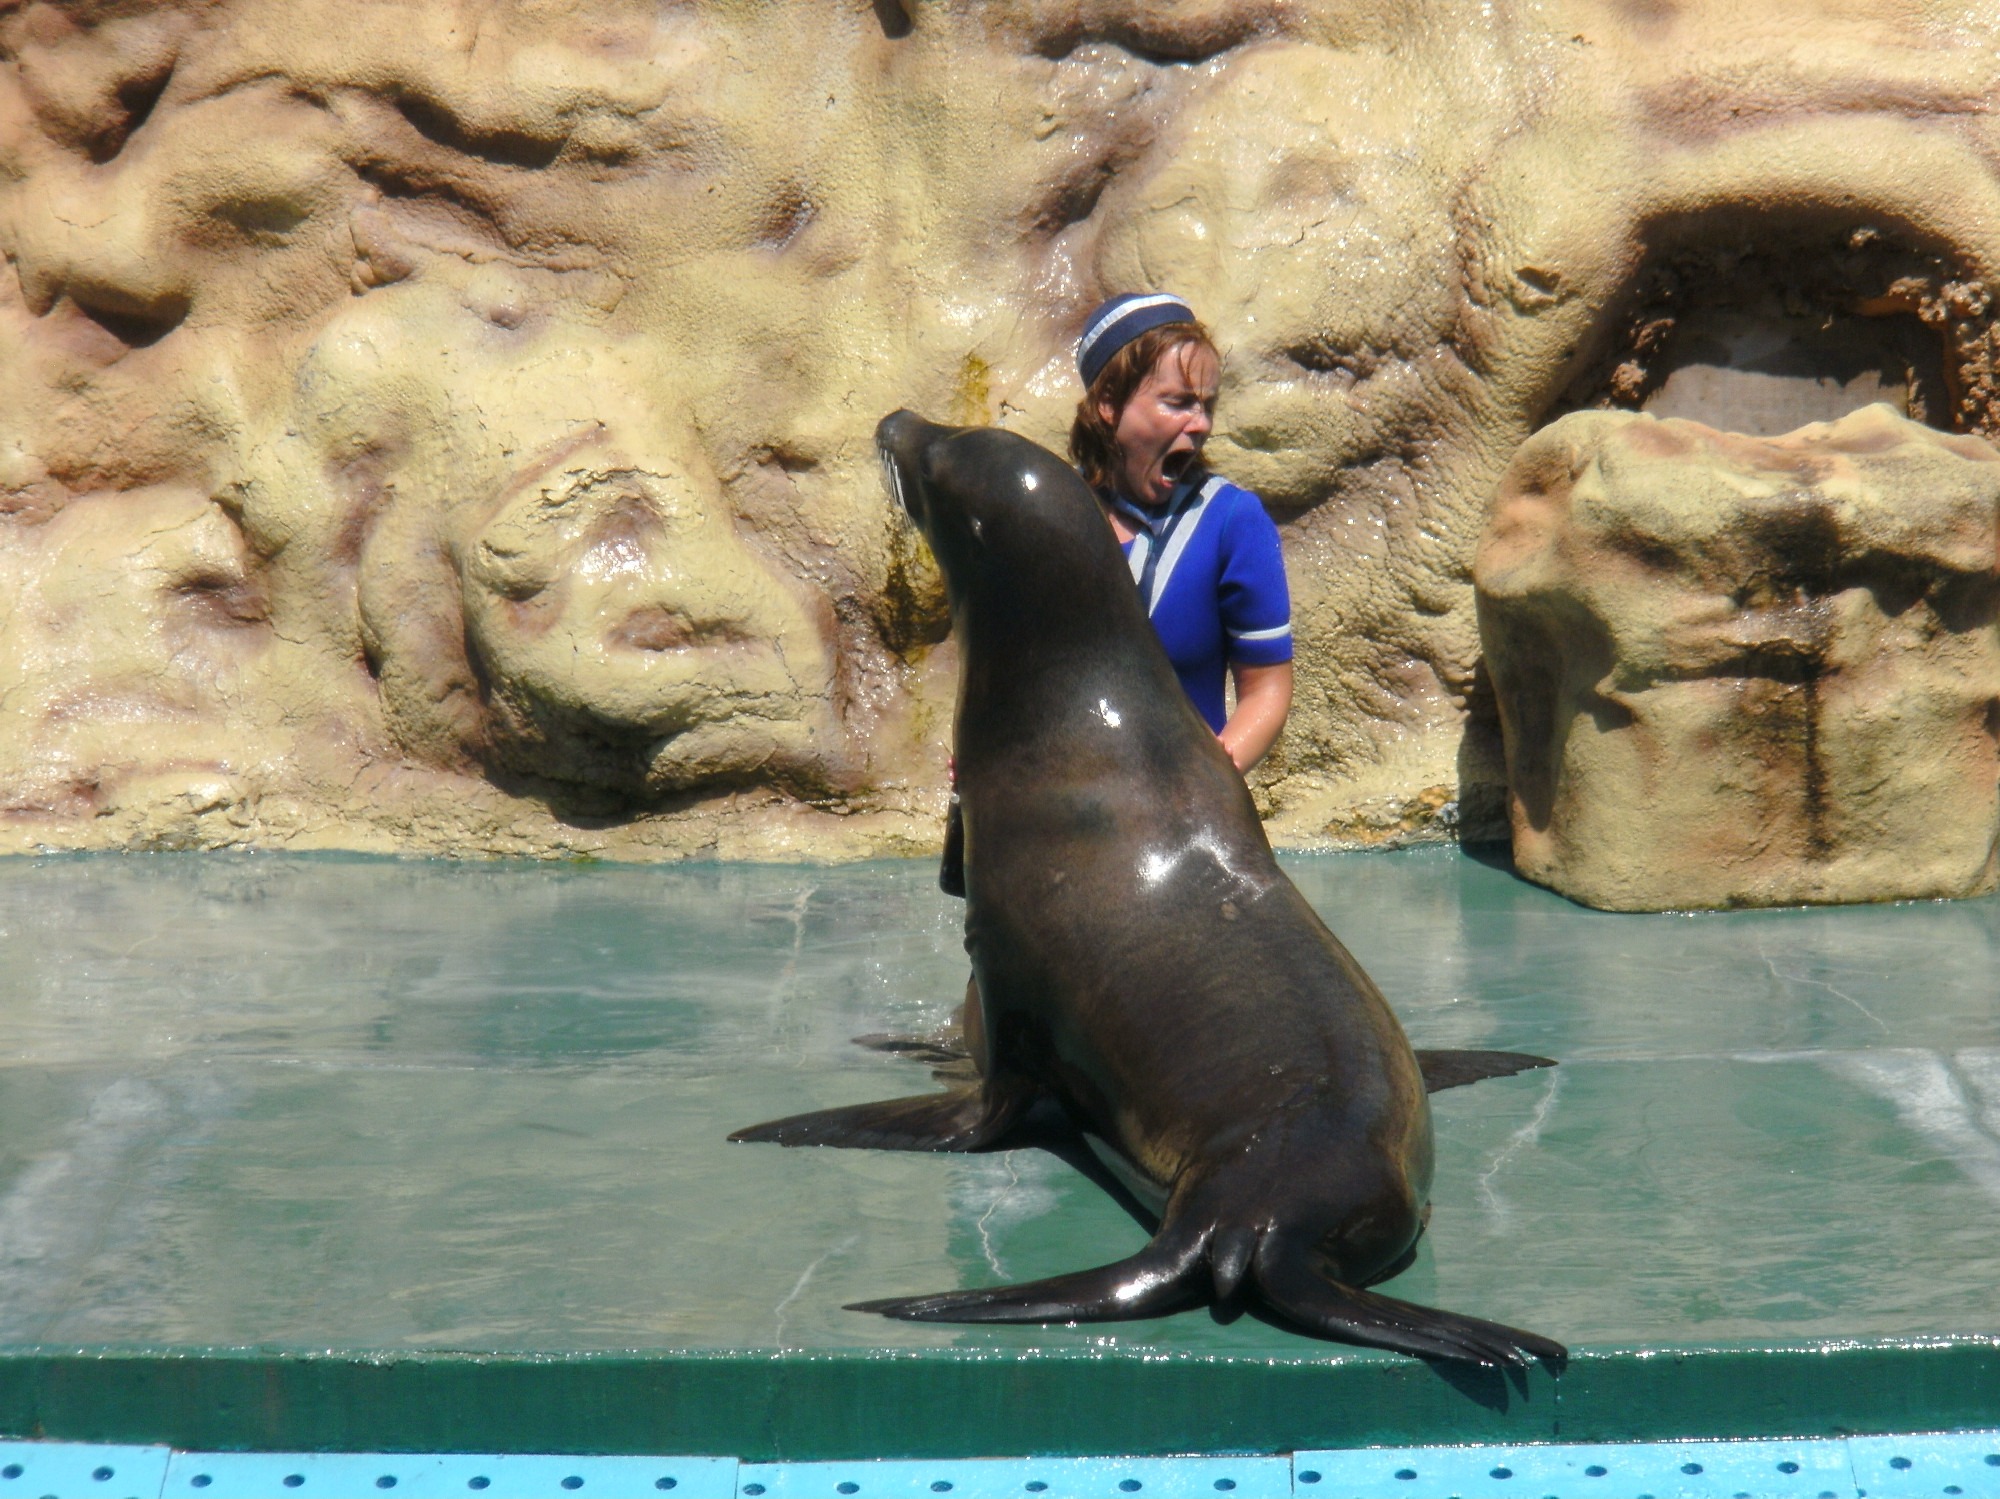
mammal, seal, fauna, seals, vertebrate, portugal, algarve, marine mammal, marine biology, zoo marie